John Lancelot Todd

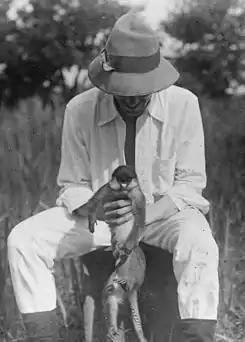
John Lancelot Todd with a monkey used in experiments in the Congo expedition 1903–05

In 1903 Todd and Dutton accepted an invitation by King Leopold II of Belgium to research the connection between trypanosoma and sleeping sickness in the Congo Free State.